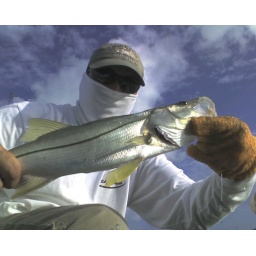
I'm still not used to grabbing fish by the mouth bare handed.